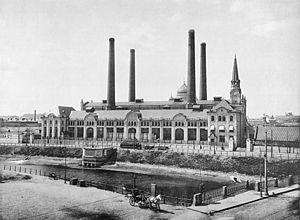
Usine municipale d'électricité. (Moscou)